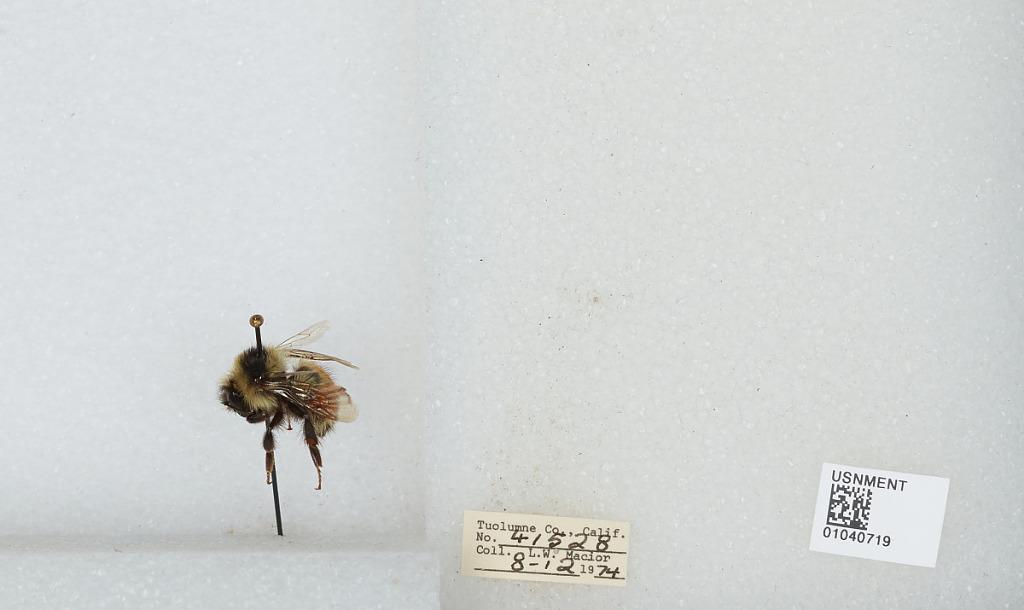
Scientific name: Bombus (Cullumanobombus) rufocinctus Cresson
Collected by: L. Macior
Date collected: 1974-8-12
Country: United States
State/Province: California
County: Tuolumne
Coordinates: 38.02, -119.93